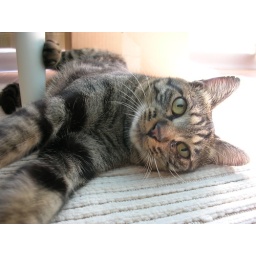
Stray cat around my home (43)